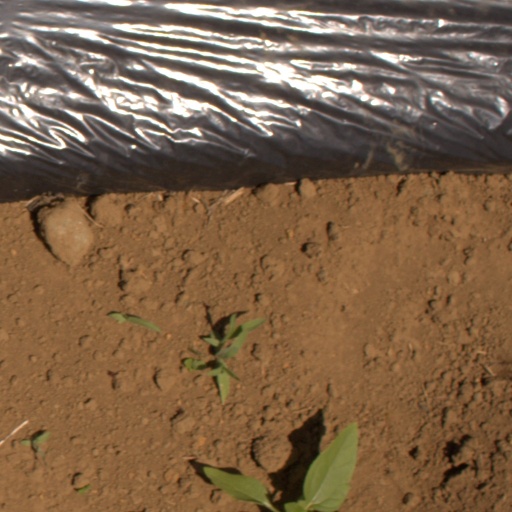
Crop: Jerusalem artichoke